LGBTQ history

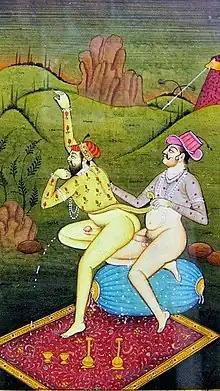
Anal sex between men (gouache, 18th century)

Records of men who have sex with men in Japan date back to ancient times. However, they became most apparent to scholars during the Edo period. Historical practises of homosexuality is usually referred to in Japan as "wakashudō" (若衆道) and "nanshoku" (男色). The institution of "wakashudō" in Japan is in many ways similar to pederasty in ancient Greece. Older men usually engaged in romantic and sexual relationships with younger men (the "wakashū"), usually in their teens.